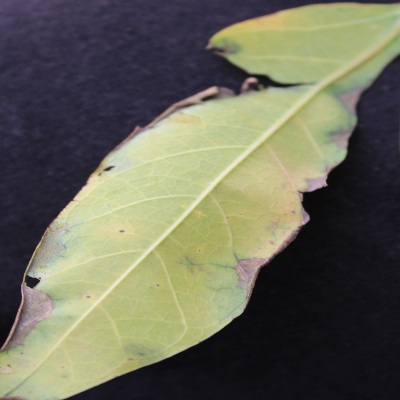
Crop: Cassava
Condition: bacterial blight